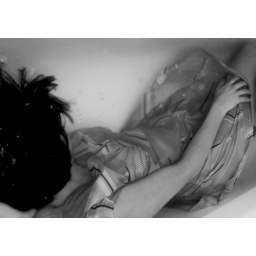
in plastic water